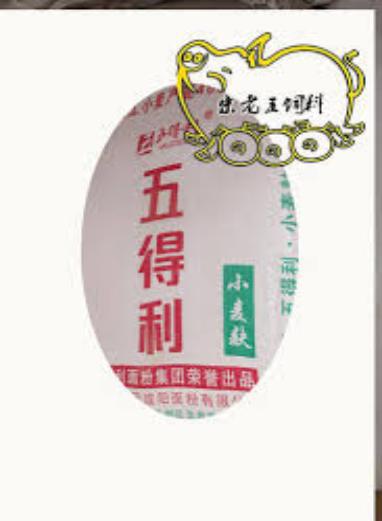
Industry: Food